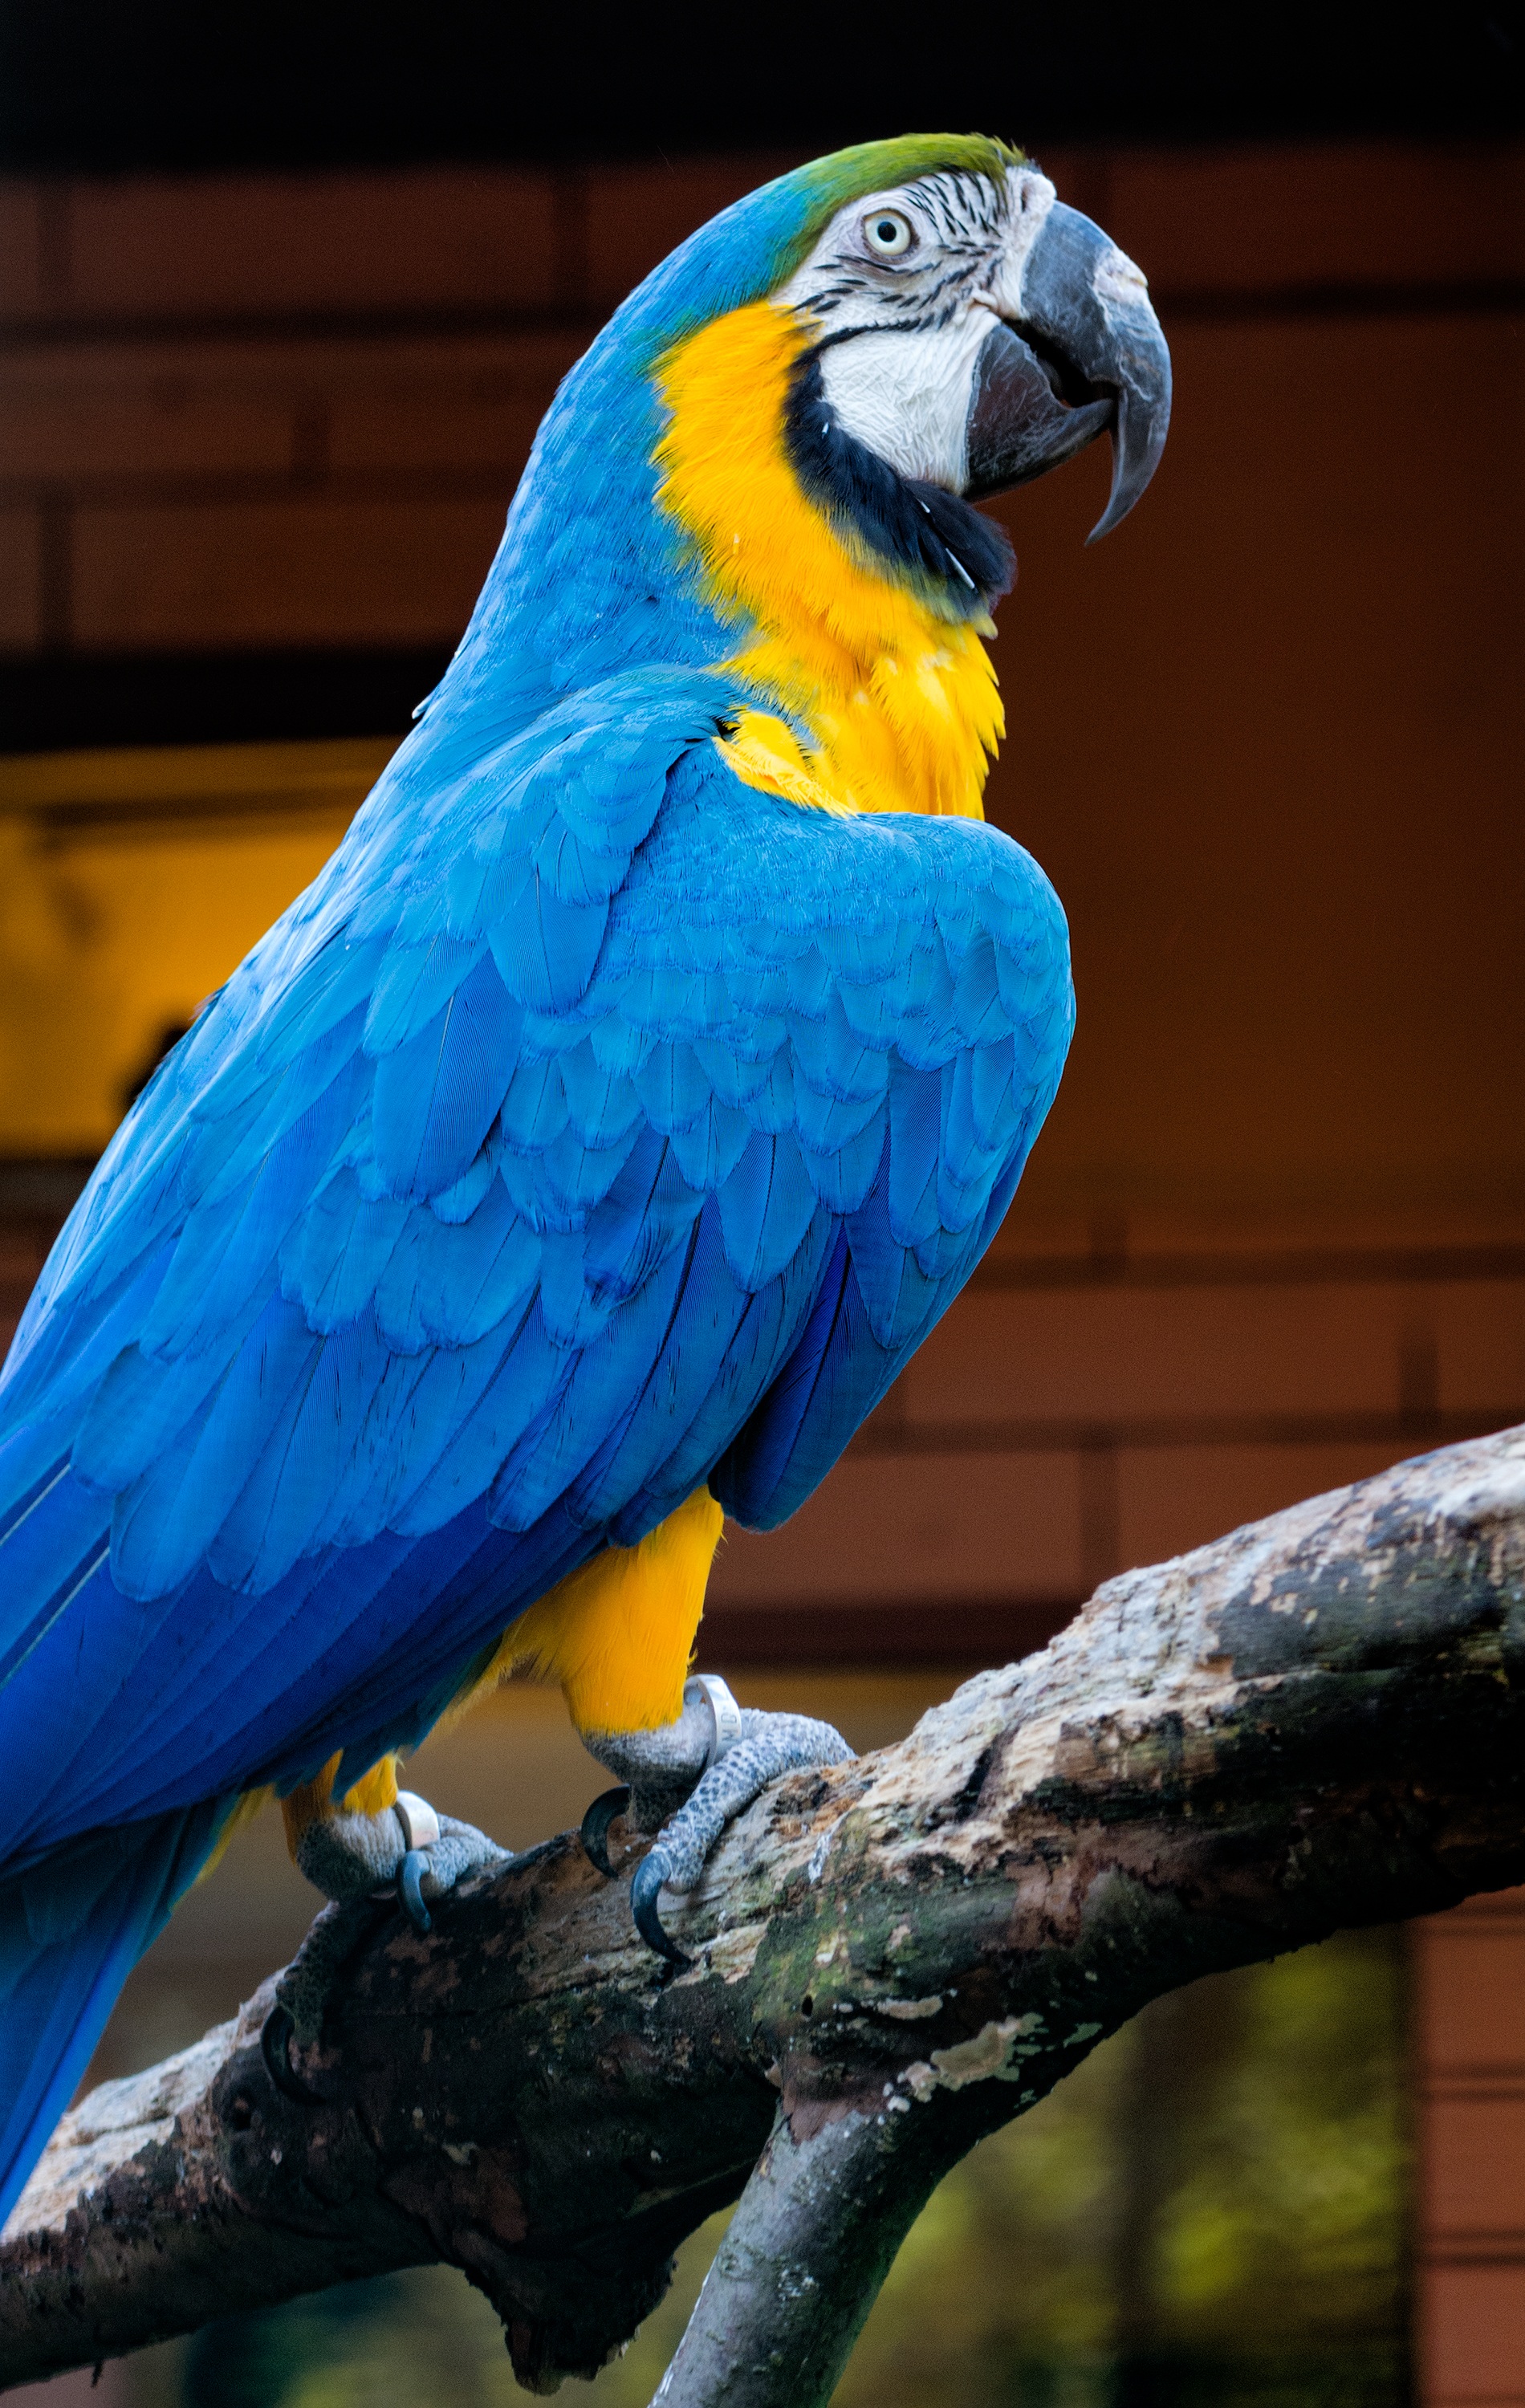
bird, wing, zoo, beak, blue, colorful, yellow, fauna, lorikeet, macaw, vertebrate, parrot, exotic, parakeet, ara, common pet parakeet